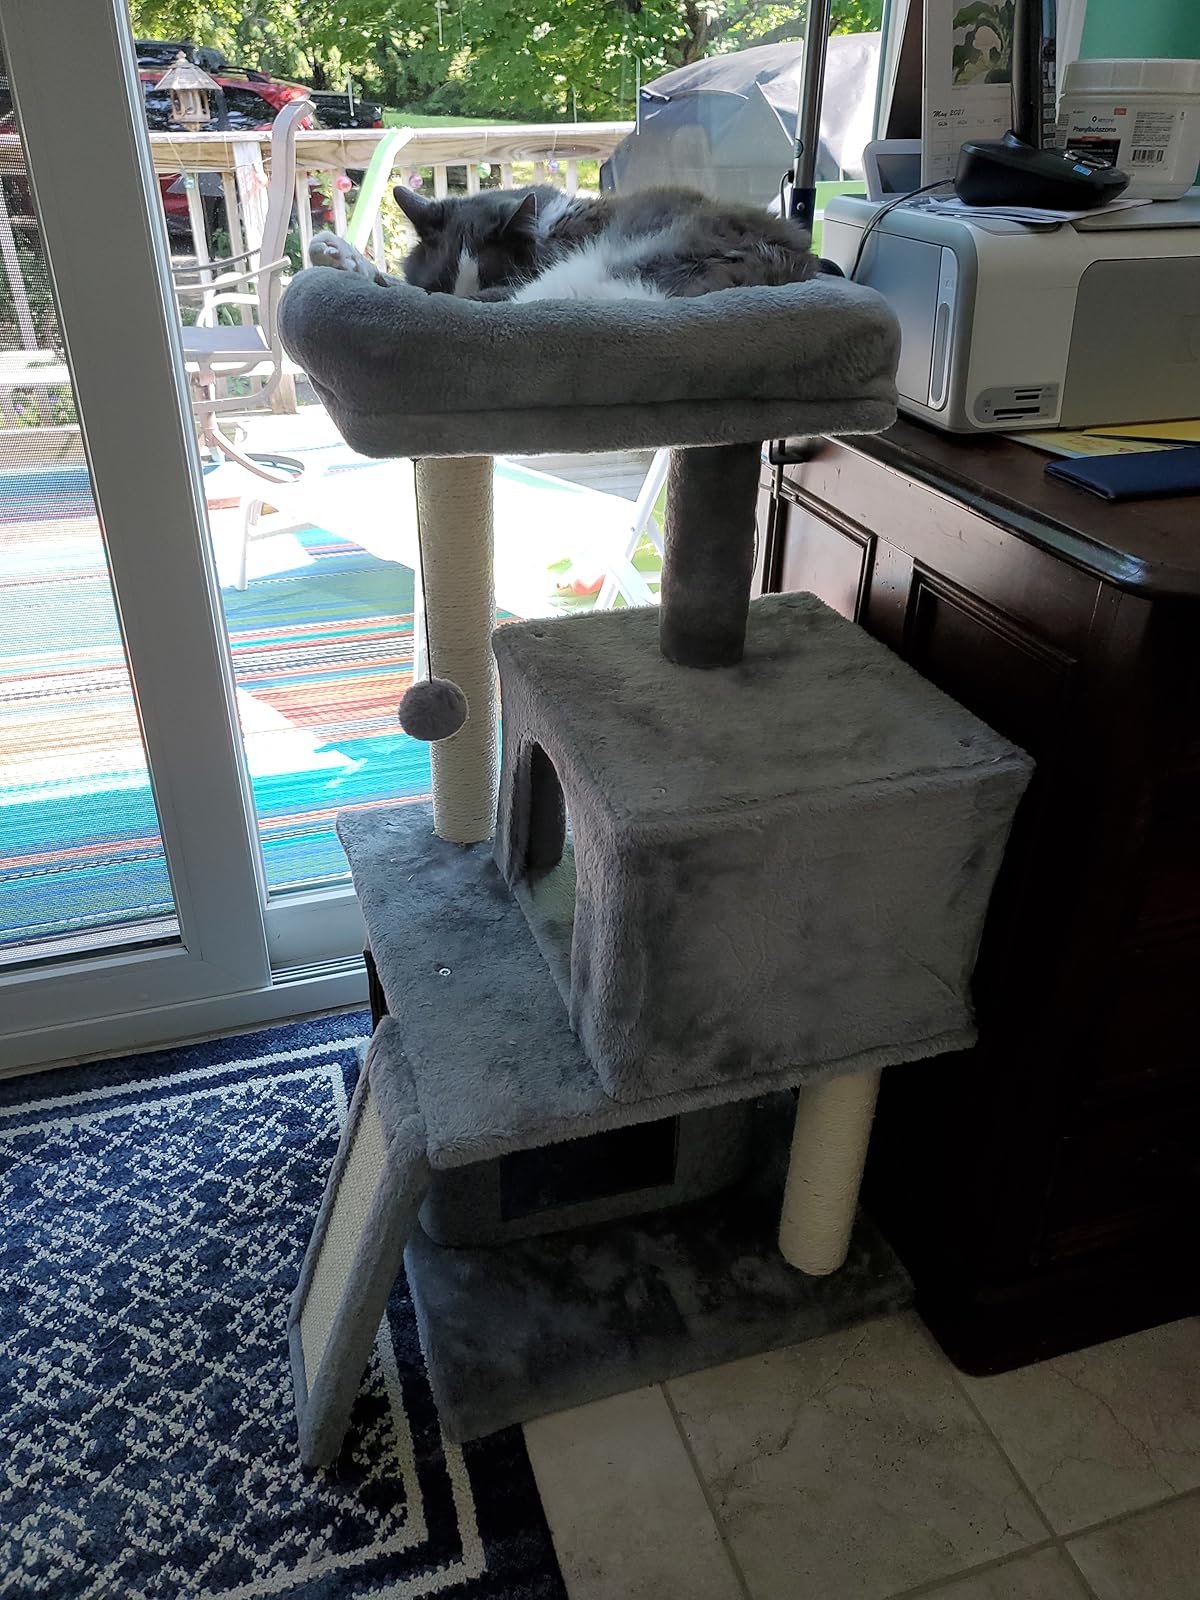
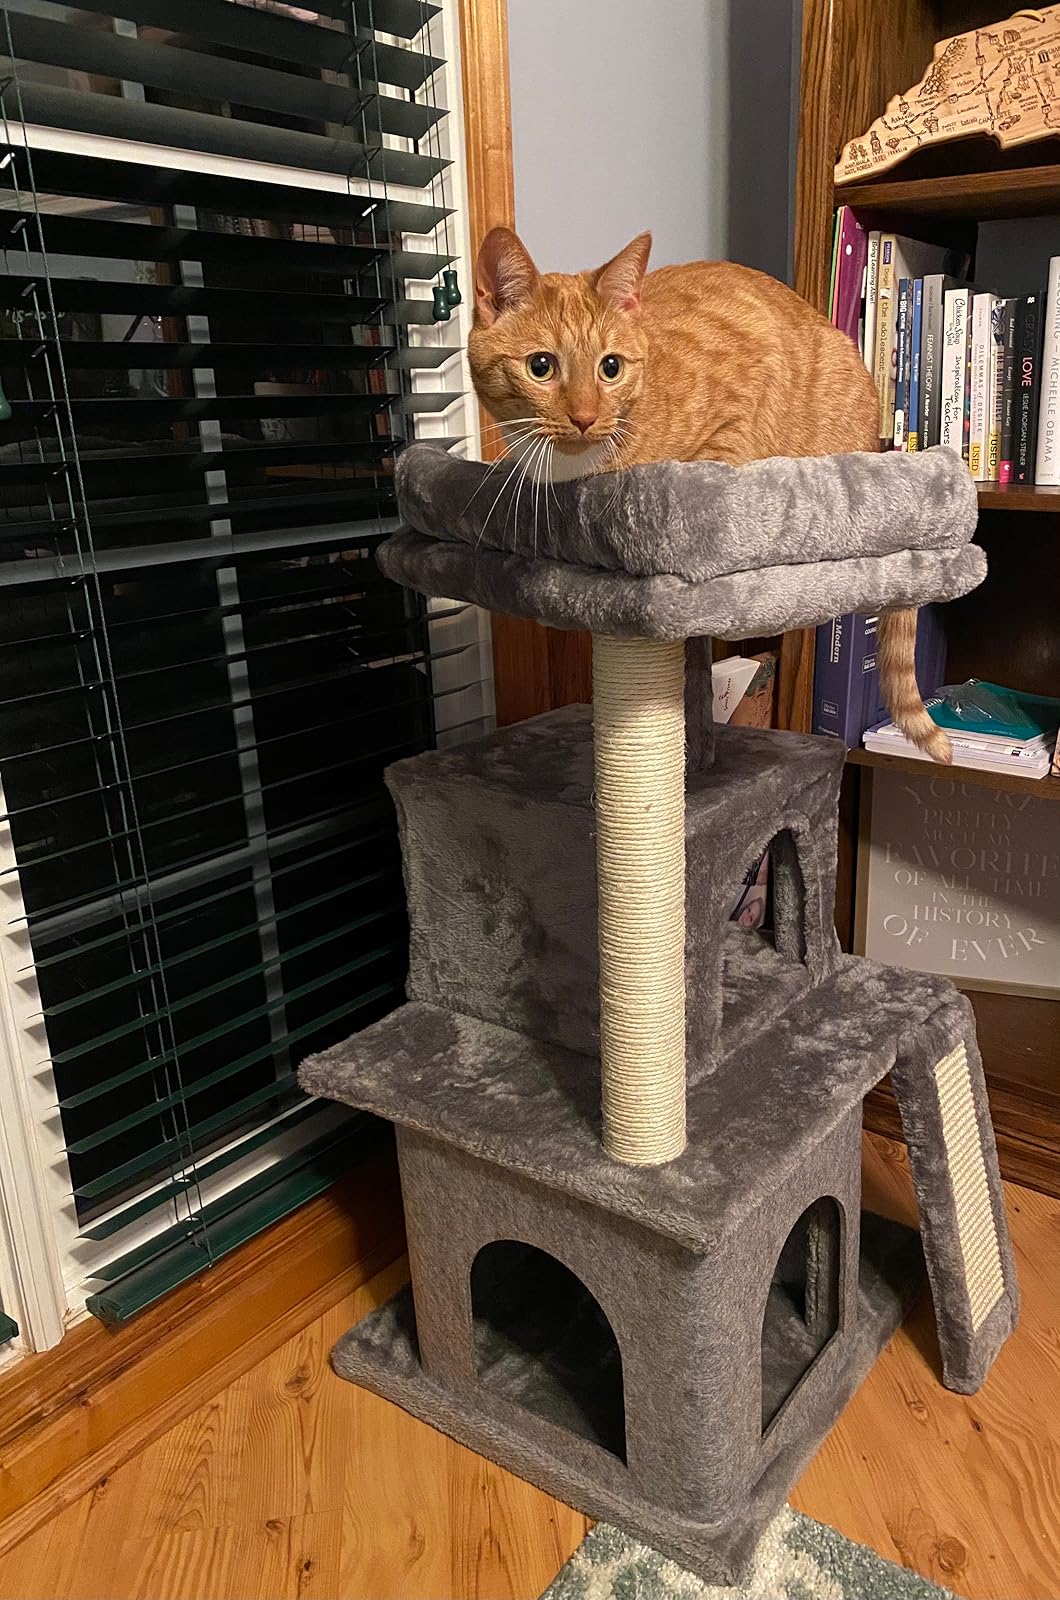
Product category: items_cat tree
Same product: yes